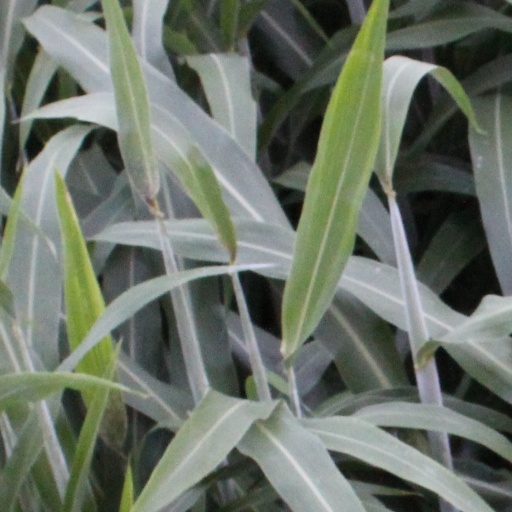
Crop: sorghum